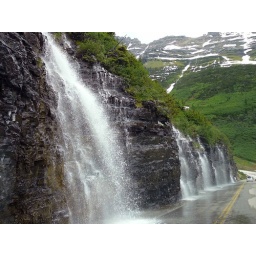
Weeping wall on the Going to Sun road in Glacier National Park